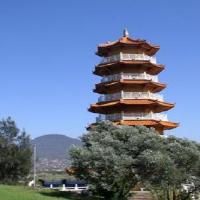
Weather: sun or clear